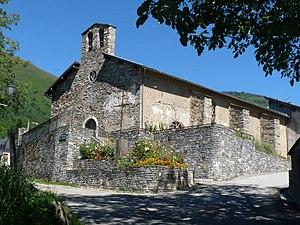
Eglise de Sorgeat, Ariège, France
Sorgeat est une commune française située dans le département de l'Ariège, en région Occitanie.
Cet article recense les monuments historiques de l'Ariège, en France.